Princess Paula of Brazil

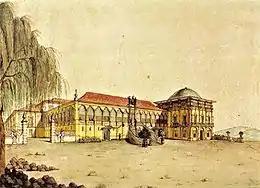
Paço de São Cristóvão, where Paula was born, lived and died. 1817 painting by Debret.

Paula was described as "filled with peace, fortitude and resignation", or "the most quiet and gentle of Leopoldina and Pedro's children" and seldom complained, even though she had suffered from frequent health problems ever since infancy; she was often so sick that she could not do her lessons with her siblings. She had never been robust or entirely healthy until the middle of 1831, when she had a bout of strength: she was able to lead an active life and grew taller.